Auchi

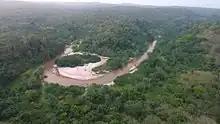
The River Orle

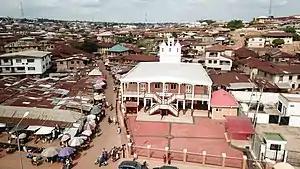
Central Mosque Auchi

Auchi town is divided into five grand quarters which could also be referred to as districts; these are in turn made up of 25 villages.